Radio Maria Philippines

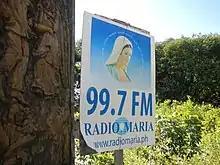
advert of the station

Radio Maria Philippines is the Philippine radio division of The World Family of Radio Maria. The station's main studio is located at Sunrise Subdivision. Barangay Maliwalo, Tarlac City, with broadcasts heard in various parts of Northern and Central Luzon. It operates from 5:30 am to 11:00 pm daily on terrestrial radio, and 24 hours daily on live audio streaming and satellite.